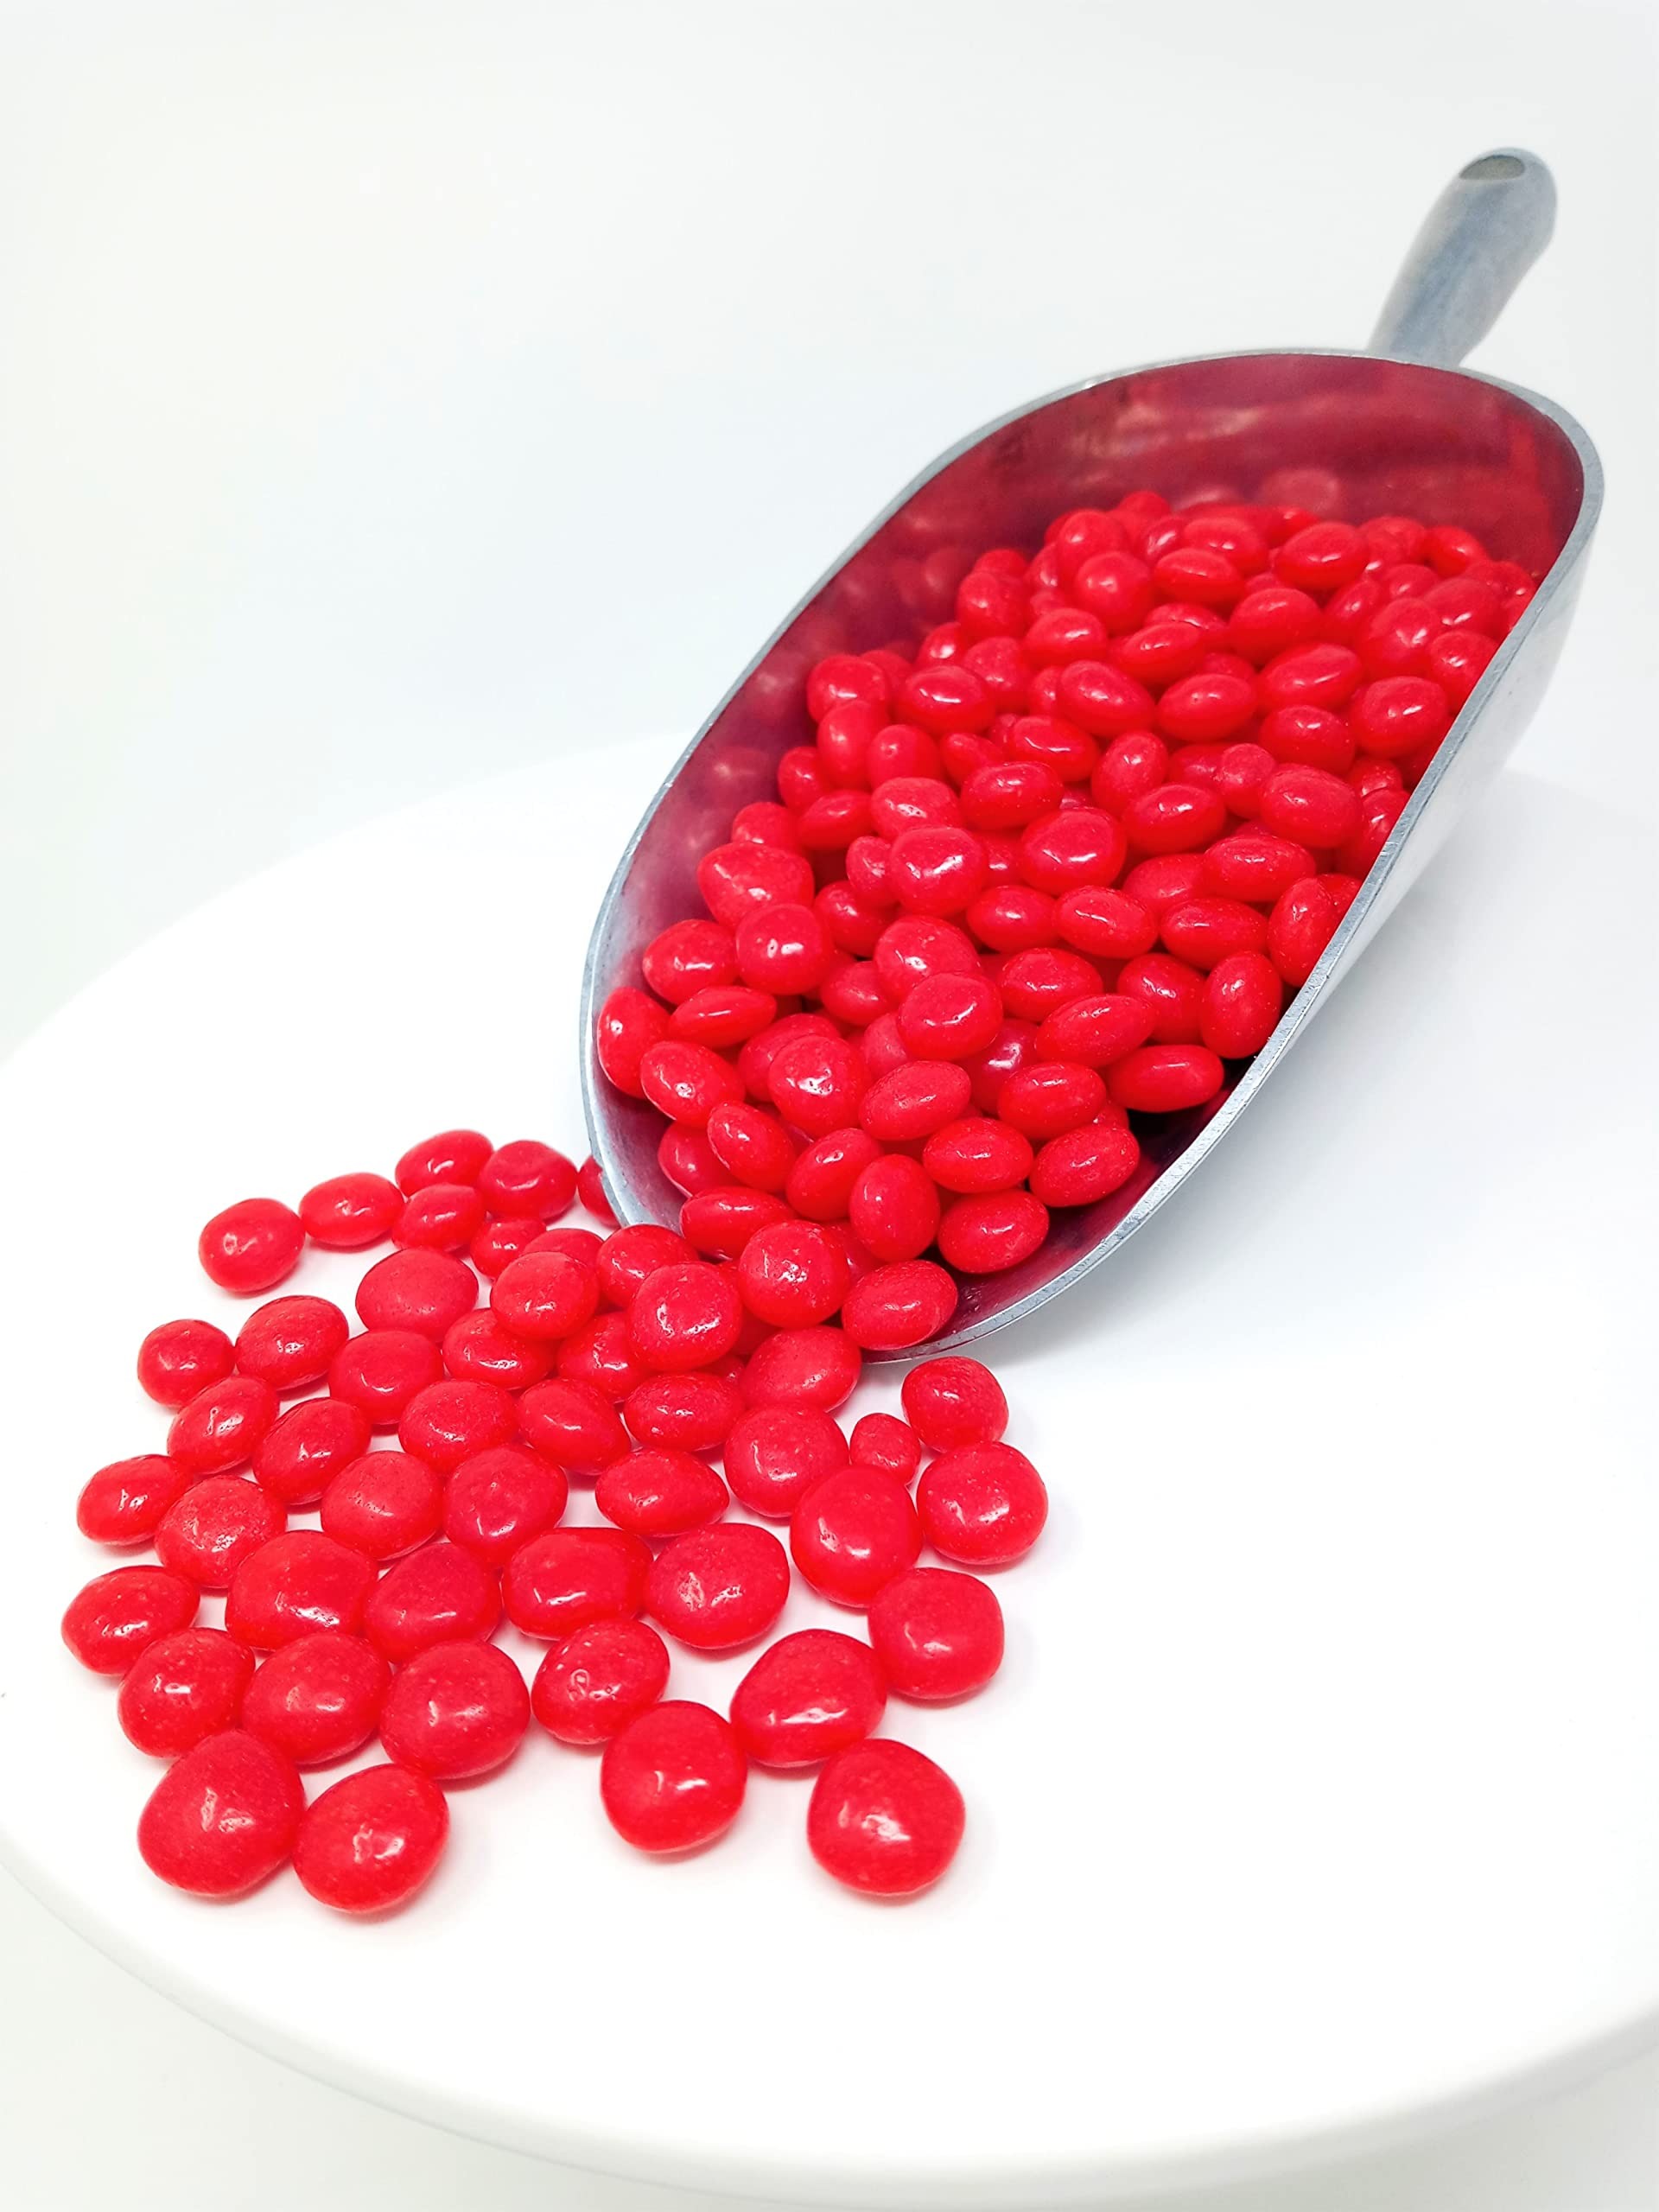
Item Name: Cinnamon Red Hots 2 pounds small cinnamon hard candy red hot candy
Bullet Point 1: Cinnamon Flavored Candy: This candy is made with cinnamon for a delicious spicy flavor.
Bullet Point 2: Large Quantity Candy: This package contains 2 pounds of small cinnamon hard candy.
Bullet Point 3: Bag of Candy: The candy comes in a resealable bag for easy storage and sharing.
Bullet Point 4: Great for Parties: This large quantity of cinnamon candy is perfect for parties, events, and celebrations.
Bullet Point 5: From Beulah's: This candy is made by Beulah's, a leading candy brand known for quality and taste.
Product Description: Cinnamon Red Hots. A hot cinnamon-flavor small candy. Eat as is or use them in your favorite baking recipe. This listing is for a bulk 2 pound bag of Cinnamon Red Hots.
Value: 32.0
Unit: Ounce

Price: 22